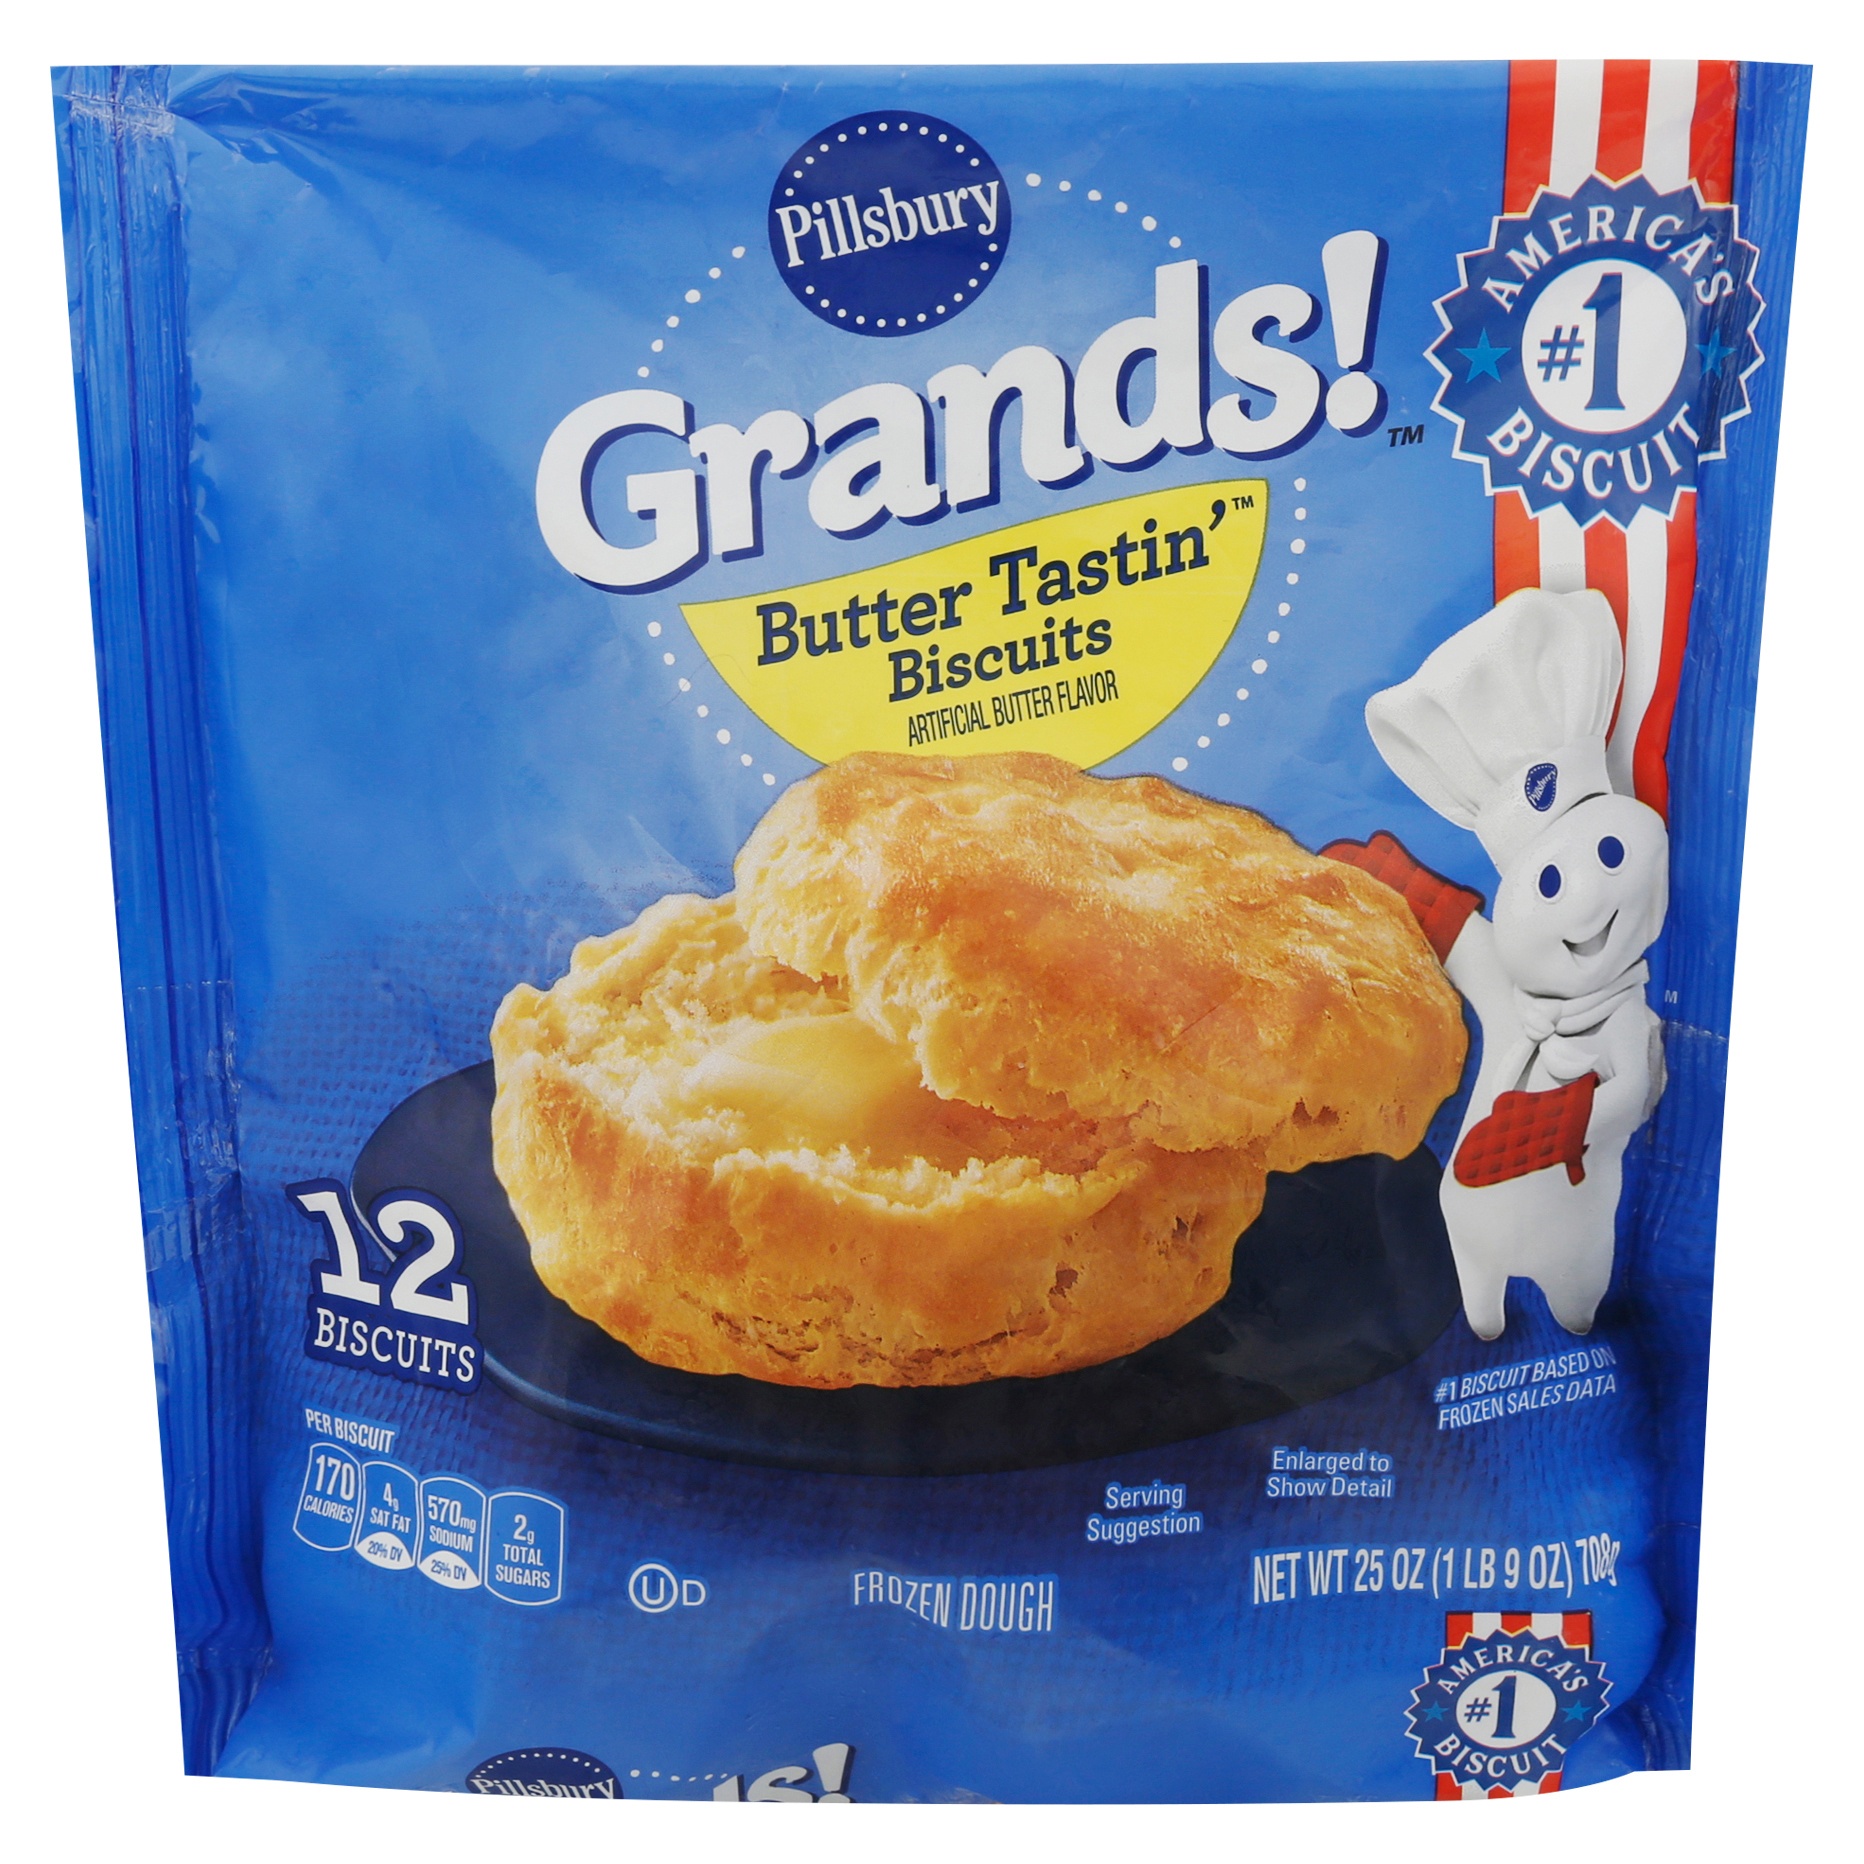
Pillsbury Grands! Butter Tastin Biscuits Frozen Dough 12 ea
America's no.1 biscuit. No. 1 biscuit based on frozen sales data.
Brand: General Mills Sales, Inc.
Category: Food, Beverages & Tobacco > Food Items > Cooking & Baking Ingredients > Dough > Cookie & Brownie Dough